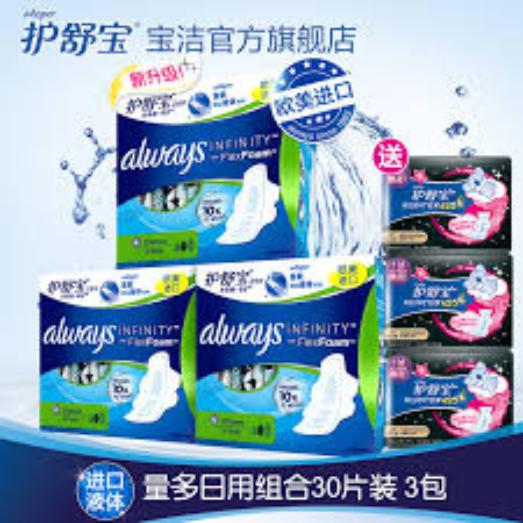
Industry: Necessities